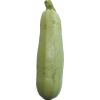
Label: zucchini